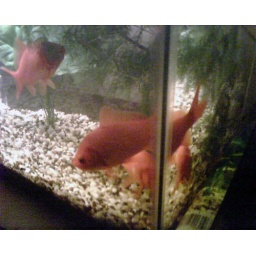
my mom's fish in their winter home